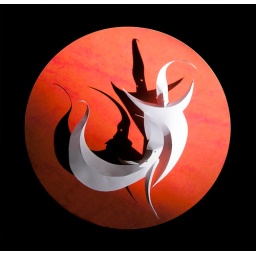
About 8 inches in diameter, made of white paper and construction paper.